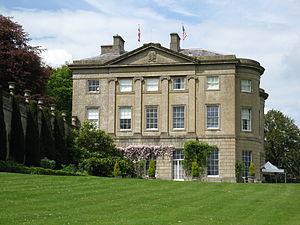
Cette liste des musées du Somerset, Angleterre contient des musées qui sont définis dans ce contexte comme des institutions qui recueillent et soignent des objets d'intérêt culturel, artistique, scientifique ou historique. leurs collections ou expositions connexes disponibles pour la consultation publique. Sont également inclus les galeries d'art à but non lucratif et les galeries d'art universitaires. Les musées virtuels ne sont pas inclus.